Dean of Hereford

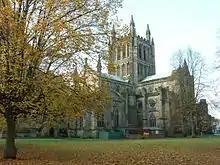
Hereford Cathedral

The Dean of Hereford is the head ("primus inter pares" – first among equals) and chair of the chapter of canons, the ruling body of Hereford Cathedral. The dean and chapter are based at the "Cathedral Church of Blessed Virgin Mary and St Ethelbert" in Hereford. The cathedral is the mother church of the Diocese of Hereford and seat of the Bishop of Hereford.